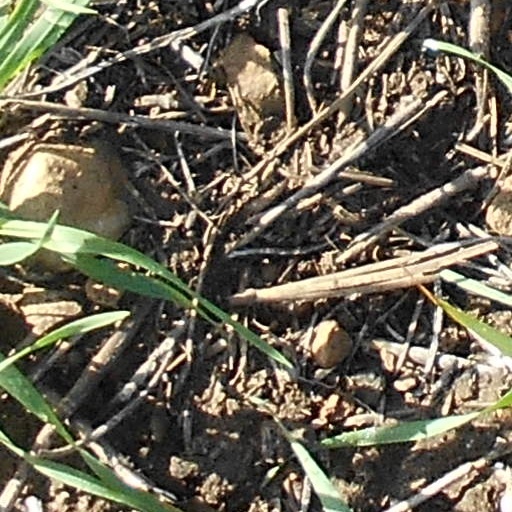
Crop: wheat